Windows Media Player

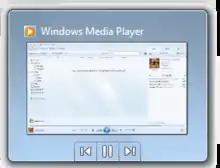
The thumbnail viewer of Windows Media Player 12 in Windows 7

Up to version 11, it featured a taskbar-mounted "Mini-mode" in which the most common media control buttons are presented as a toolbar on the Windows taskbar. Flyout windows can display media information, the active visualization or the video being played back. Mini-mode was introduced as a shell player powertoy for Windows Media Player 8 in Windows XP and integrated later into WMP 9 Series. Mini-mode has been removed as an option in Windows Media Player 12 in favor of controls in the taskbar's interactive thumbnail preview which lacks volume control, a progress bar and information displayed whenever a new song is played, however it can be restored by grabbing the wmpband.dll file from Windows Media Player 11 and registering it, where it will continue to function as intended.